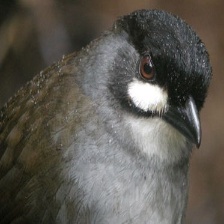
Species: JOCOTOCO ANTPITTA
Scientific name: GRALLARIA RIDGELYI